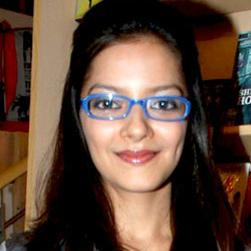
Age: 23